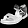
Label: Sandal